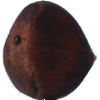
Label: chestnut